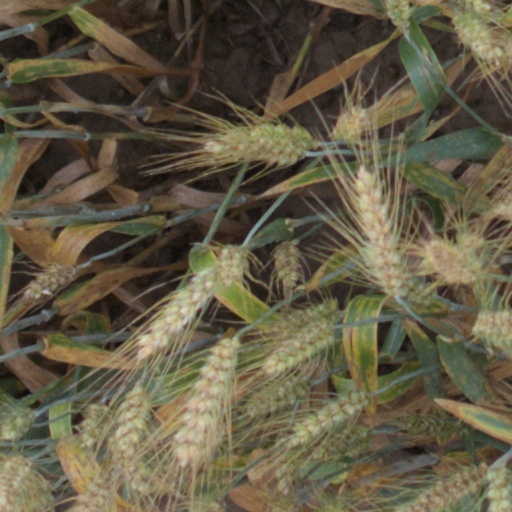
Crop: wheat